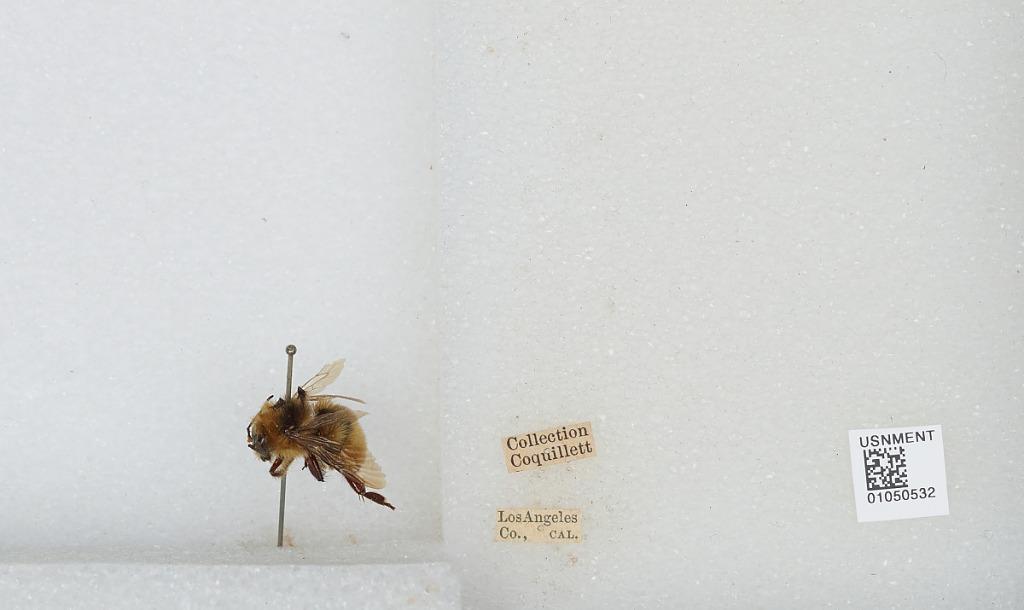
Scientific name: Bombus sp.
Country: United States
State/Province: California
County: Los Angeles
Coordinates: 34.05, -118.25